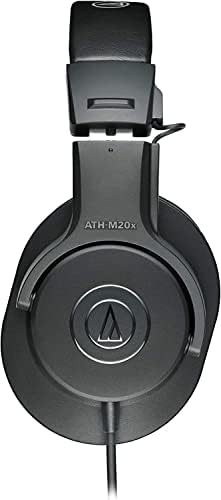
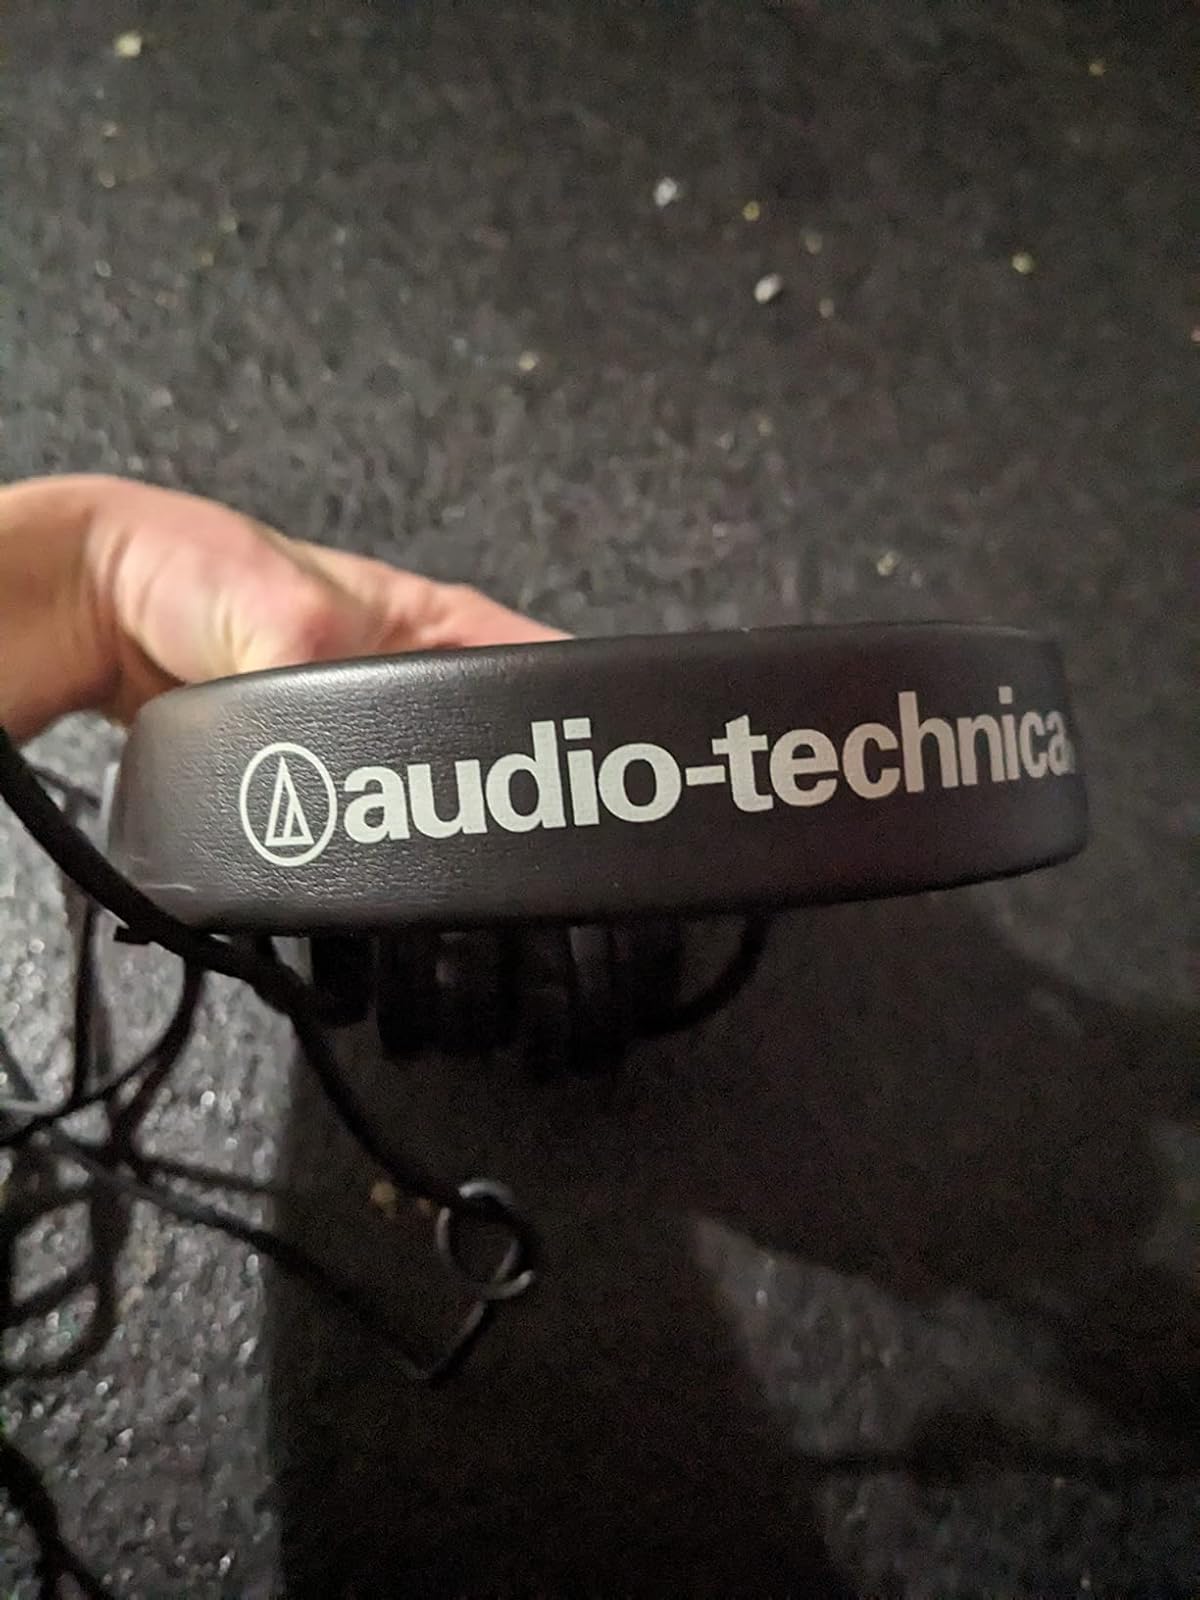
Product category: headphones
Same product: yes